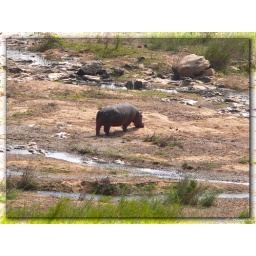
Grazing in the river bed